Water supply in Vienna

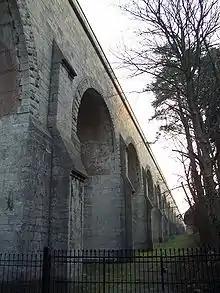
Aqueduct Baden of the First Vienna Mountain Spring Pipeline in Baden near Vienna

As early as Roman times, an approximately 20 to 30 km long water pipeline supplied the Roman military camp of Vindobona. It received its water from the streams on the eastern edge of the Vienna Woods. The exact source area is unknown. The last place of discovery is in the Liesing valley near Rodaun, which points to a use of waters of the Liesing catchment area. Although there are references in the literature to an origin of the water from the area of today's Perchtoldsdorf and Gumpoldskirchen on the thermal line, there is no concrete evidence or archaeological sites for this. Regarding the transport capacity of this pipeline, it is published that it could deliver four to eight million liters of water per day. This is considered sufficient to supply a settlement of about 20,000 people including animals according to the state of the art at that time, especially since there was also another pipeline from the area of Hernals (and probably also domestic wells). After the end of Roman rule, the underground pipeline system fell into disrepair and from the Middle Ages until the beginning of the 16th century, water needs were again met from domestic wells. Due to the clayey subsoil and the hygienic conditions of the time, the quality of the well water continuously deteriorated.